Louisa Barnewall Van Rensselaer

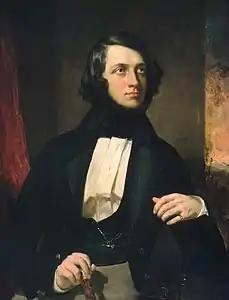
Portrait of her husband Alexander by George P. A. Healy, 1837

On June 30, 1864, Louisa married Alexander Van Renssalaer (1814–1878). Alexander was the youngest surviving son born to Stephen Van Rensselaer, the patroon of the Manor of Rensselaerswyck and Cornelia (née Paterson) Van Renssalaer, the daughter of William Paterson, the 2nd Governor of New Jersey, and later, an Associate Justice of the Supreme Court of the United States. Alexander was the widower of Mary Howland (d. 1855), daughter of Samuel Shaw Howland, whom he married in 1851. She lived at 12 East 37th Street in Manhattan and at "Gortmore" in Southampton, New York. Together, Alexander and Louisa were the parents of three children: